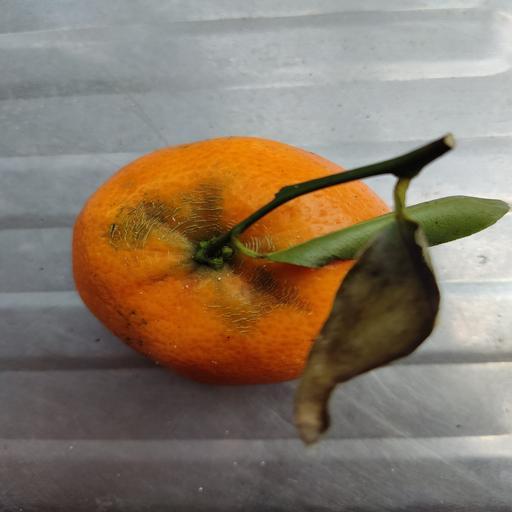
Crop type: Orange